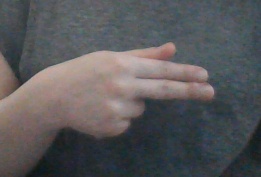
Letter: ghain